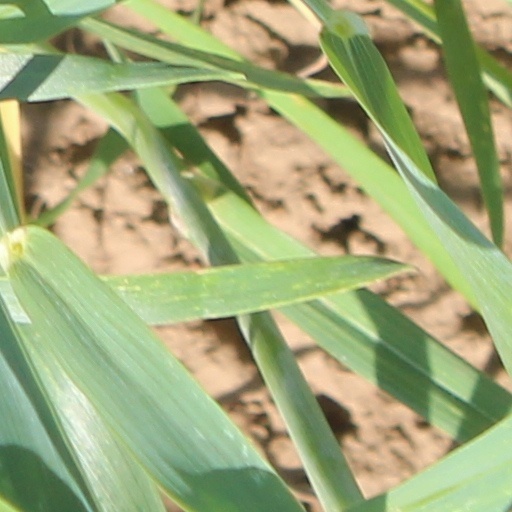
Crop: wheat